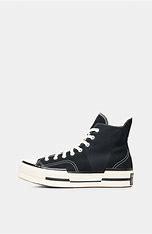
Brand: Converse
Model: Chuck 70 Hi Canvas